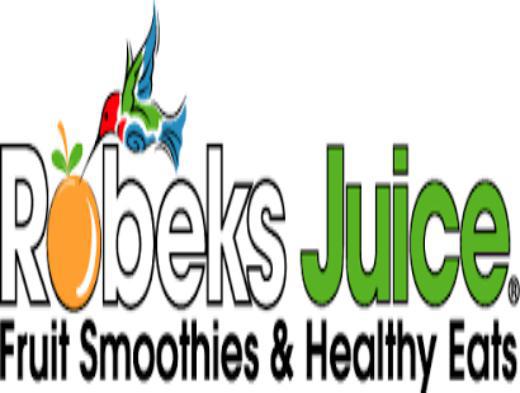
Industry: Food